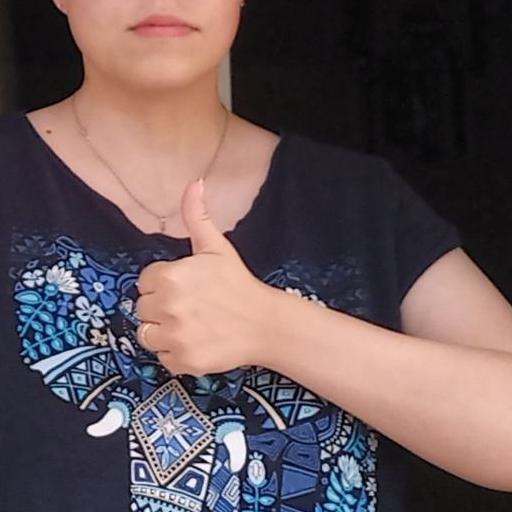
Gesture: like